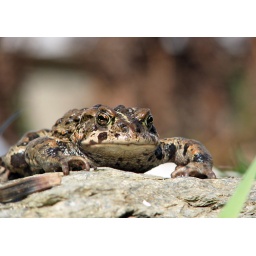
Wide mouth turned down in annoyance of being distrubed, a toad sunbathes on a rock after taking a dip in a fish pond.